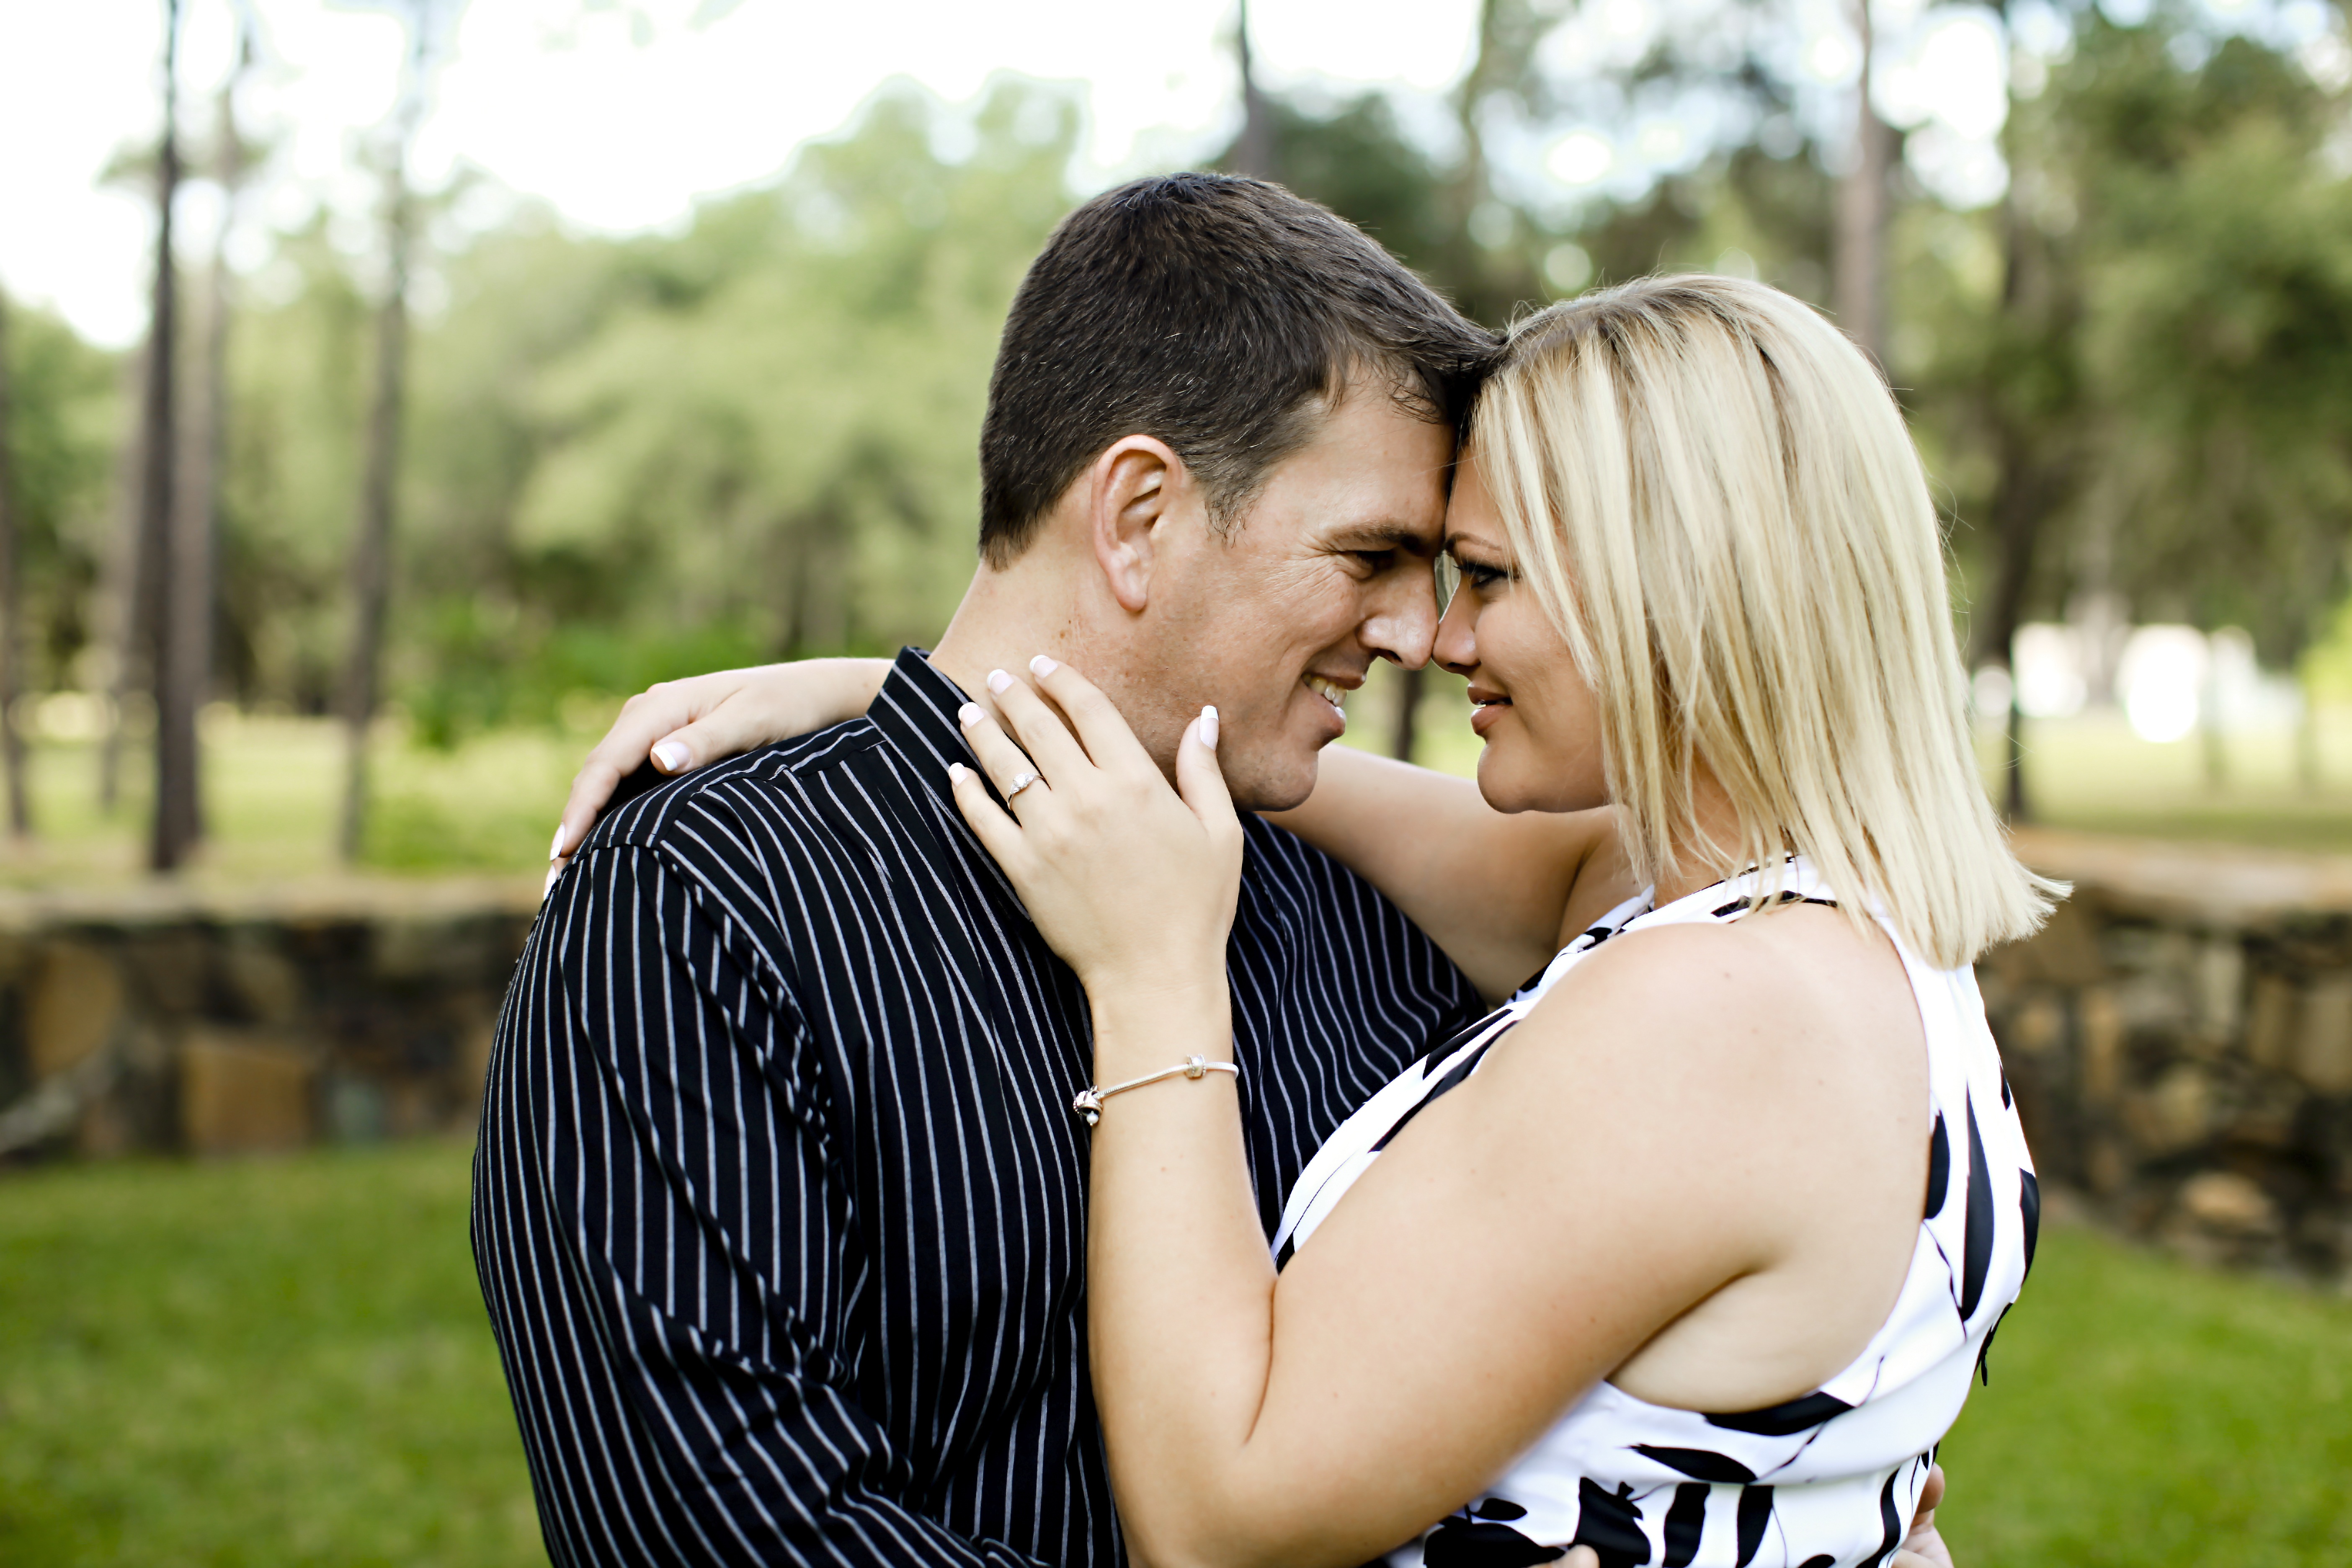
man, people, woman, photography, ring, love, young, couple, romance, romantic, two, together, holding, engagement, ceremony, happy, happiness, relationship, dating, photograph, valentine, interaction, portrait photography, engage